Institute for Plasma Research

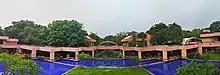
Panoramic view of Institute for Plasma Research main building.

The Institute for Plasma Research (IPR) is a public research institute in India. The institute conducts research in plasma science, including basic plasma physics, magnetically confined hot plasmas, and plasma technologies for industrial applications. It is the leading plasma physics organization of India and houses the largest tokamak of India - SST1. IPR plays a major scientific and technical role in Indian partnership in the international fusion energy initiative ITER. It is part of the IndiGO consortium for research on gravitational waves. It is an autonomous body funded by the Department of Atomic Energy.